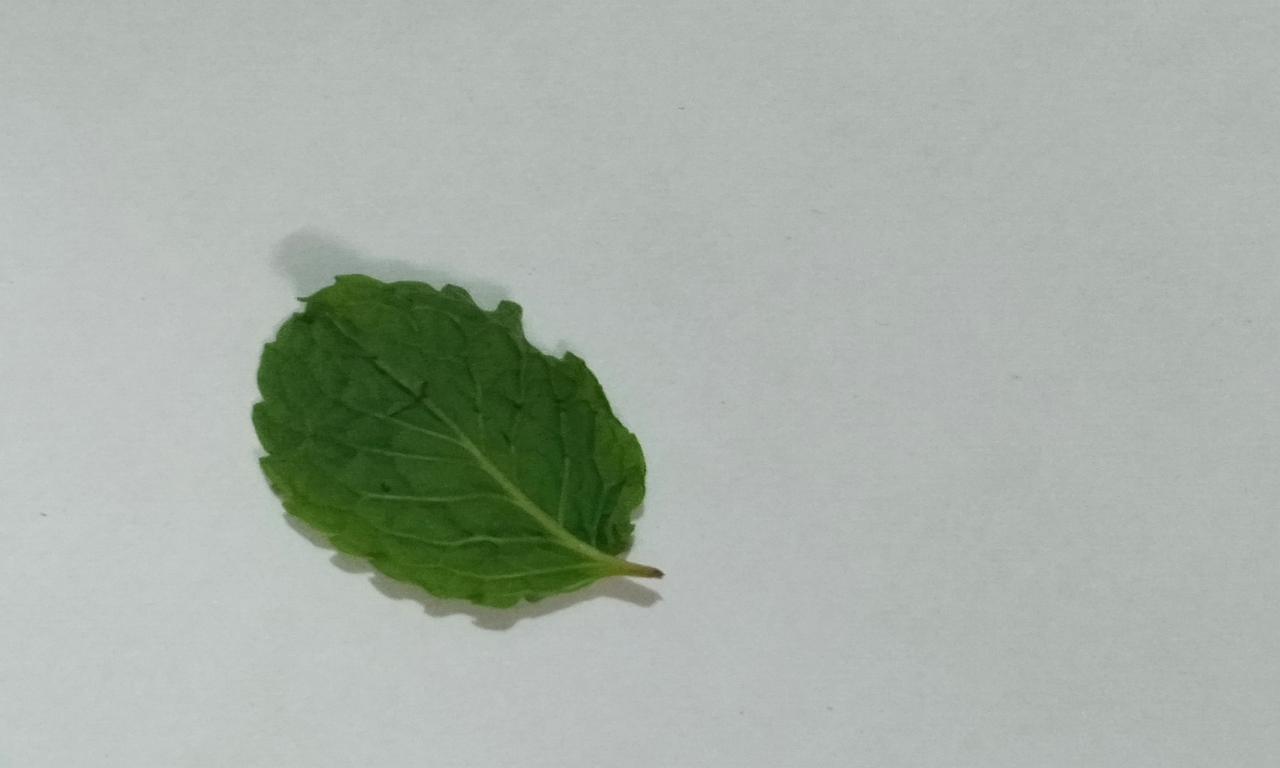
Label: Fresh